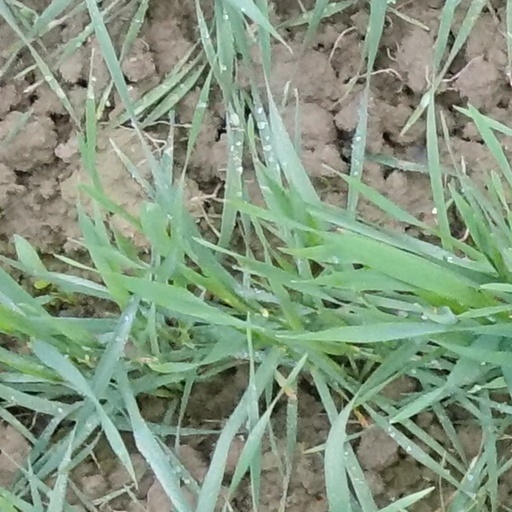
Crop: wheat